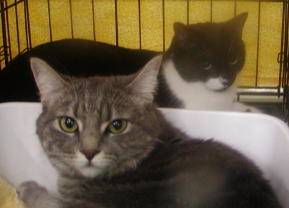
Label: cat